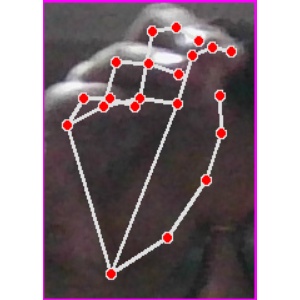
अक्षर: ङ